Karel Janoušek

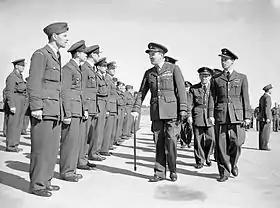
Farewell parade of Czechoslovak squadrons at RAF Manston, Kent, on 3 August 1945. Air Marshal John Slessor, with walking stick, inspects some of the men. Air Marshal Janoušek can be seen behind him.

This anniversary gives me a welcome opportunity to say thank you to Britain and the British people...